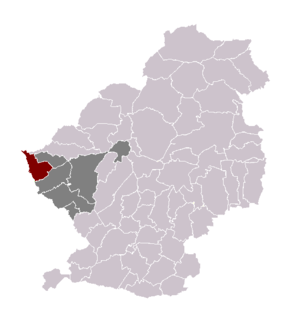
Esquerchin dans son canton et son arrondissement
Esquerchin est une commune française située dans le département du Nord, en région Hauts-de-France.